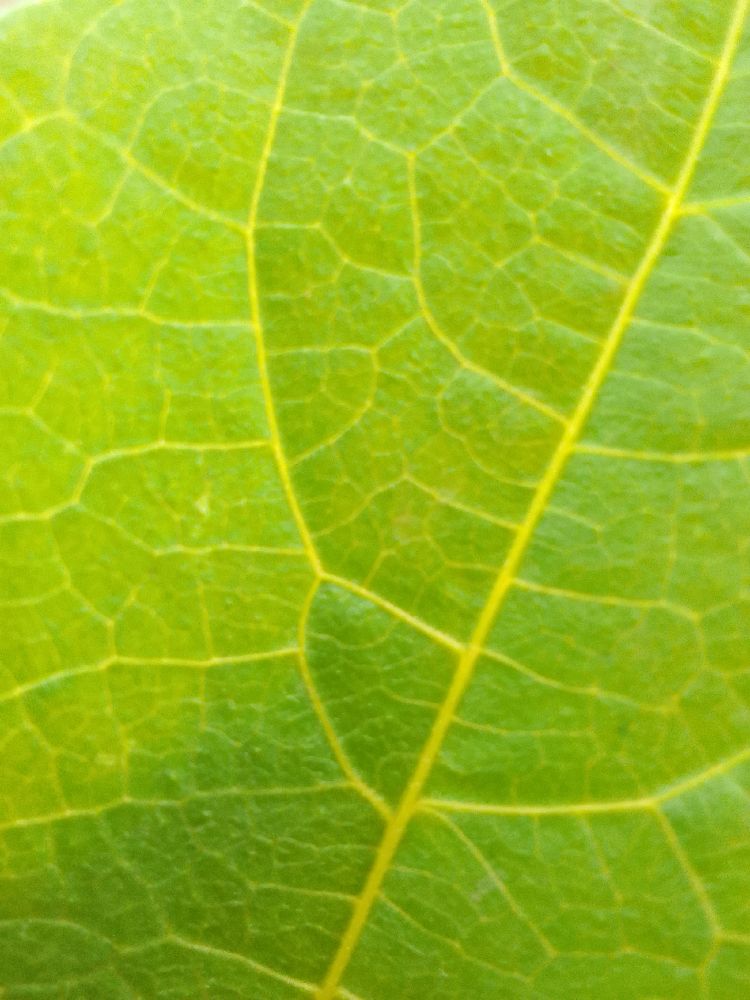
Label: healthy